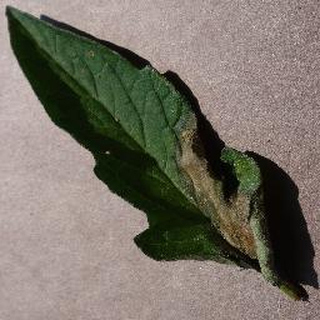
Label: tomato_late_blight